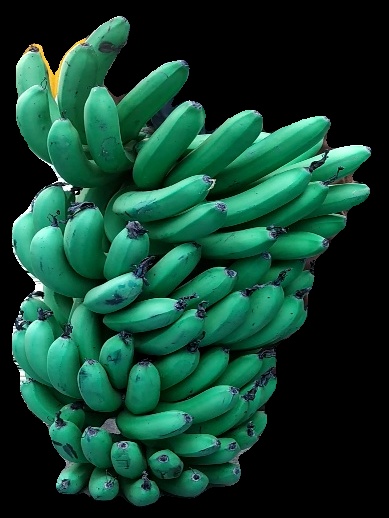
Variety: pachbale
Grade: grade1